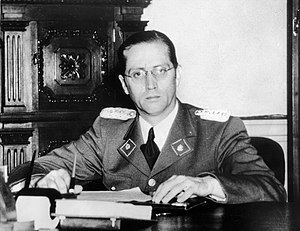
Venezuelas præsidenter / Præsidenterne og deres rækkefølge / Venezuelas præsidenter
Venezuelas præsident er både statsoverhoved og regeringschef i Venezuela. Den nuværende præsidentperiode er på seks år med en forfatningsmæssigt fastsat mulighed for at afholde nyvalg på et hvilket som helst tidspunkt i løbet af periodens sidste tre år. Den 15. februar 2009 afskaffedes en tidligere bestemmelse om at begrænse en præsidents embedstid til to perioder efter en folkeafstemning.